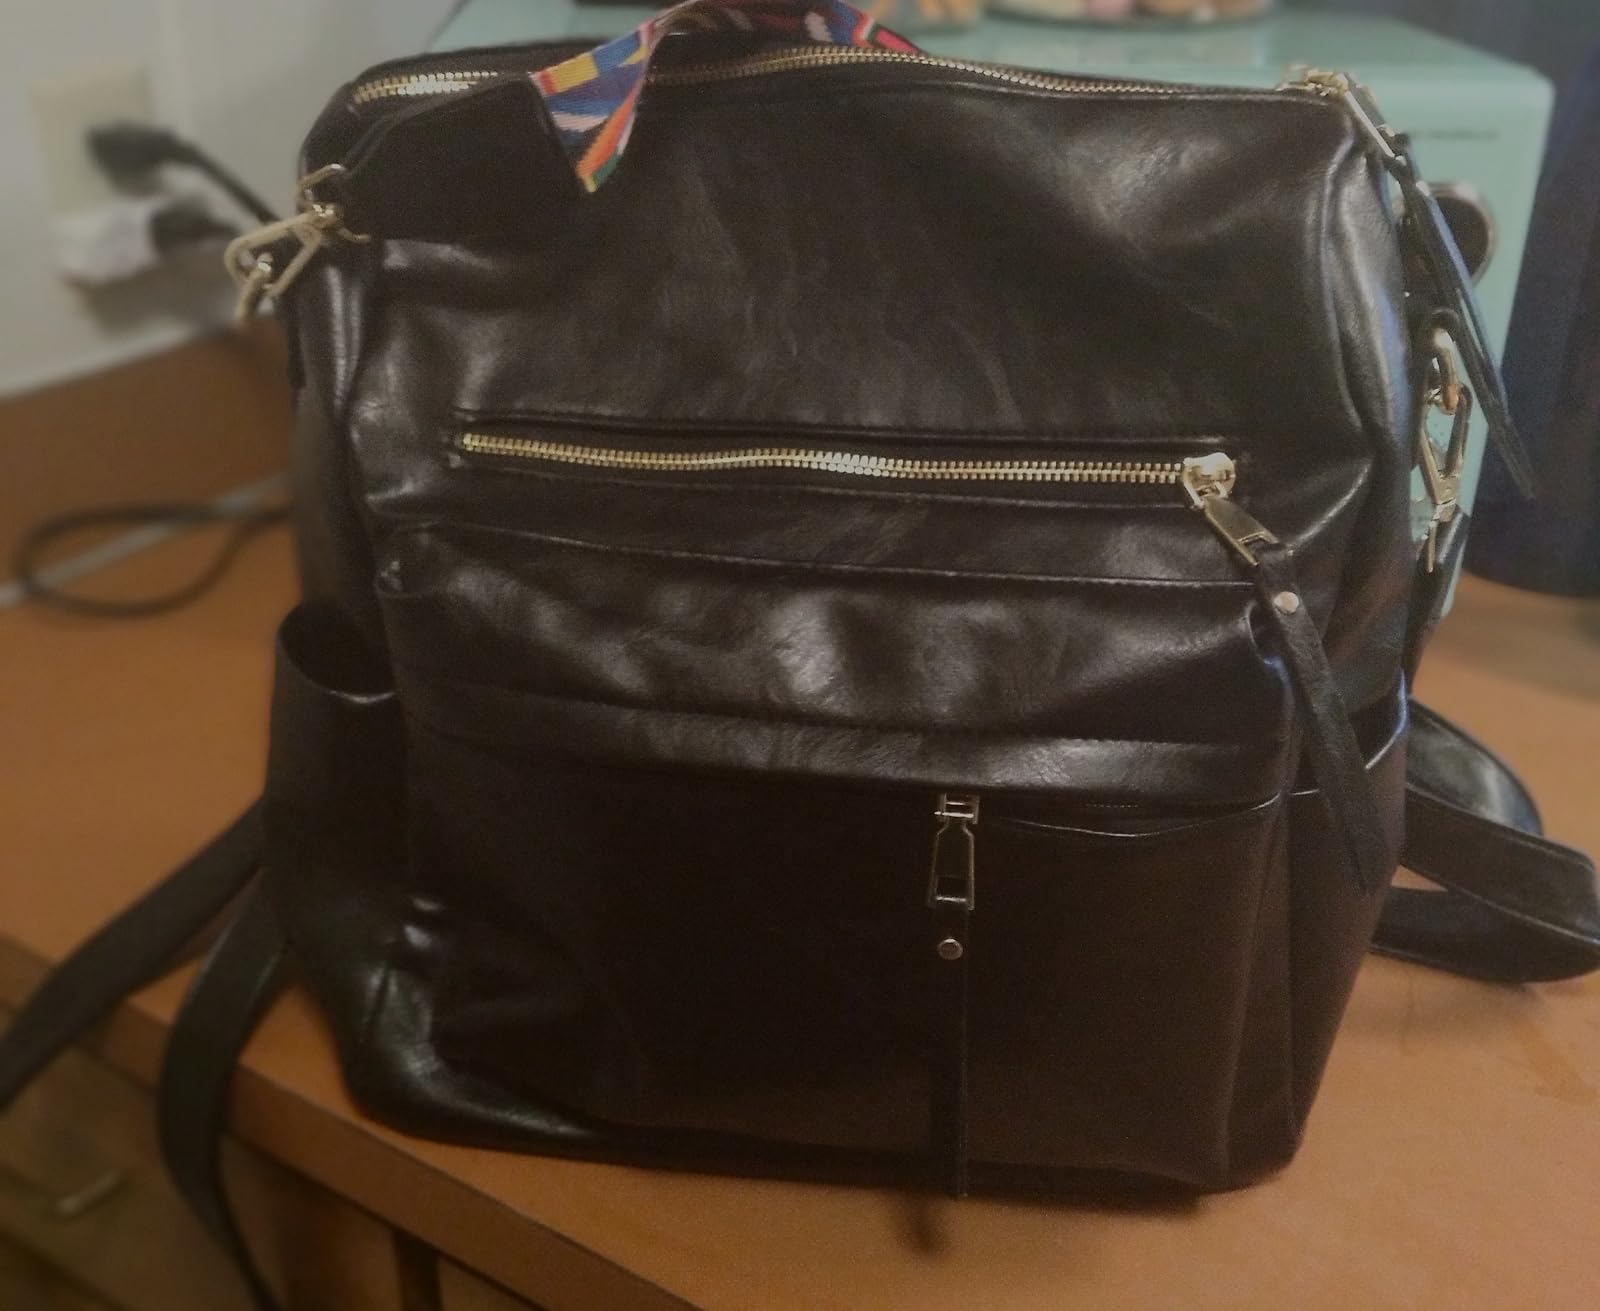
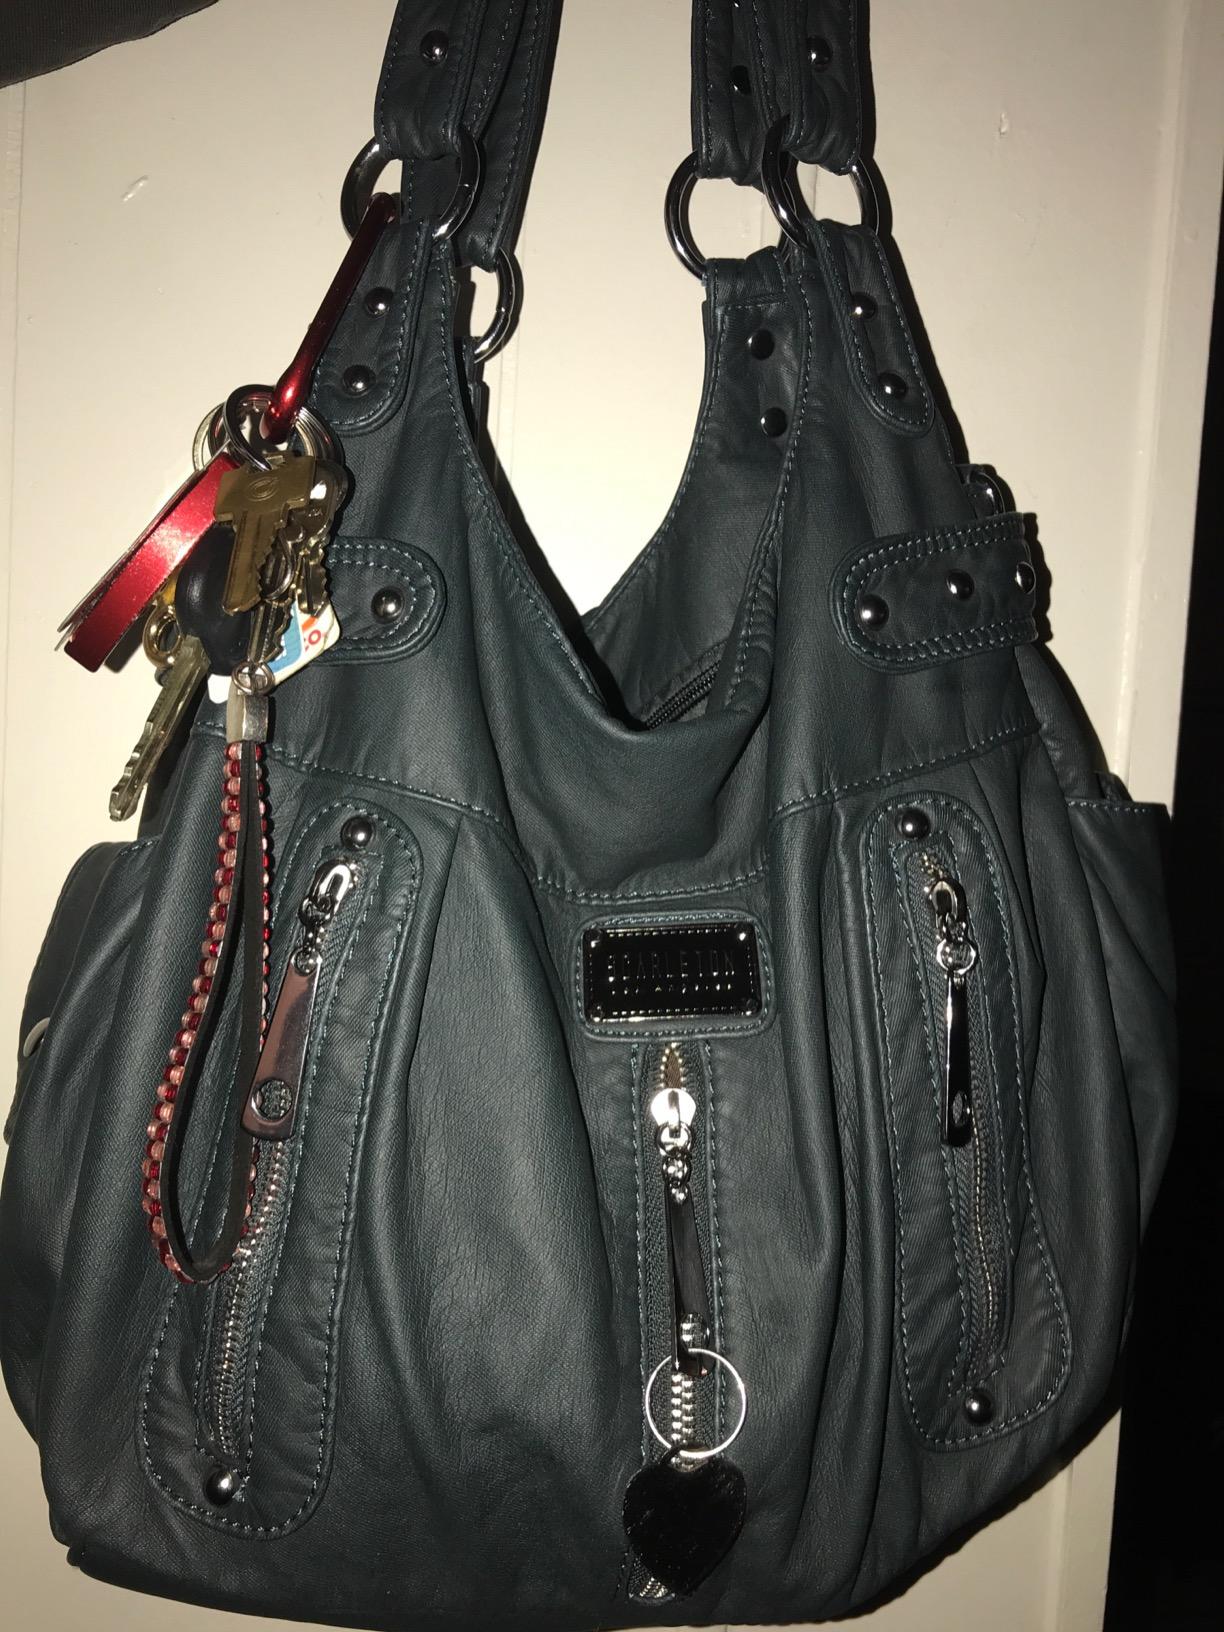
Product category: accessories_handbag
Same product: no